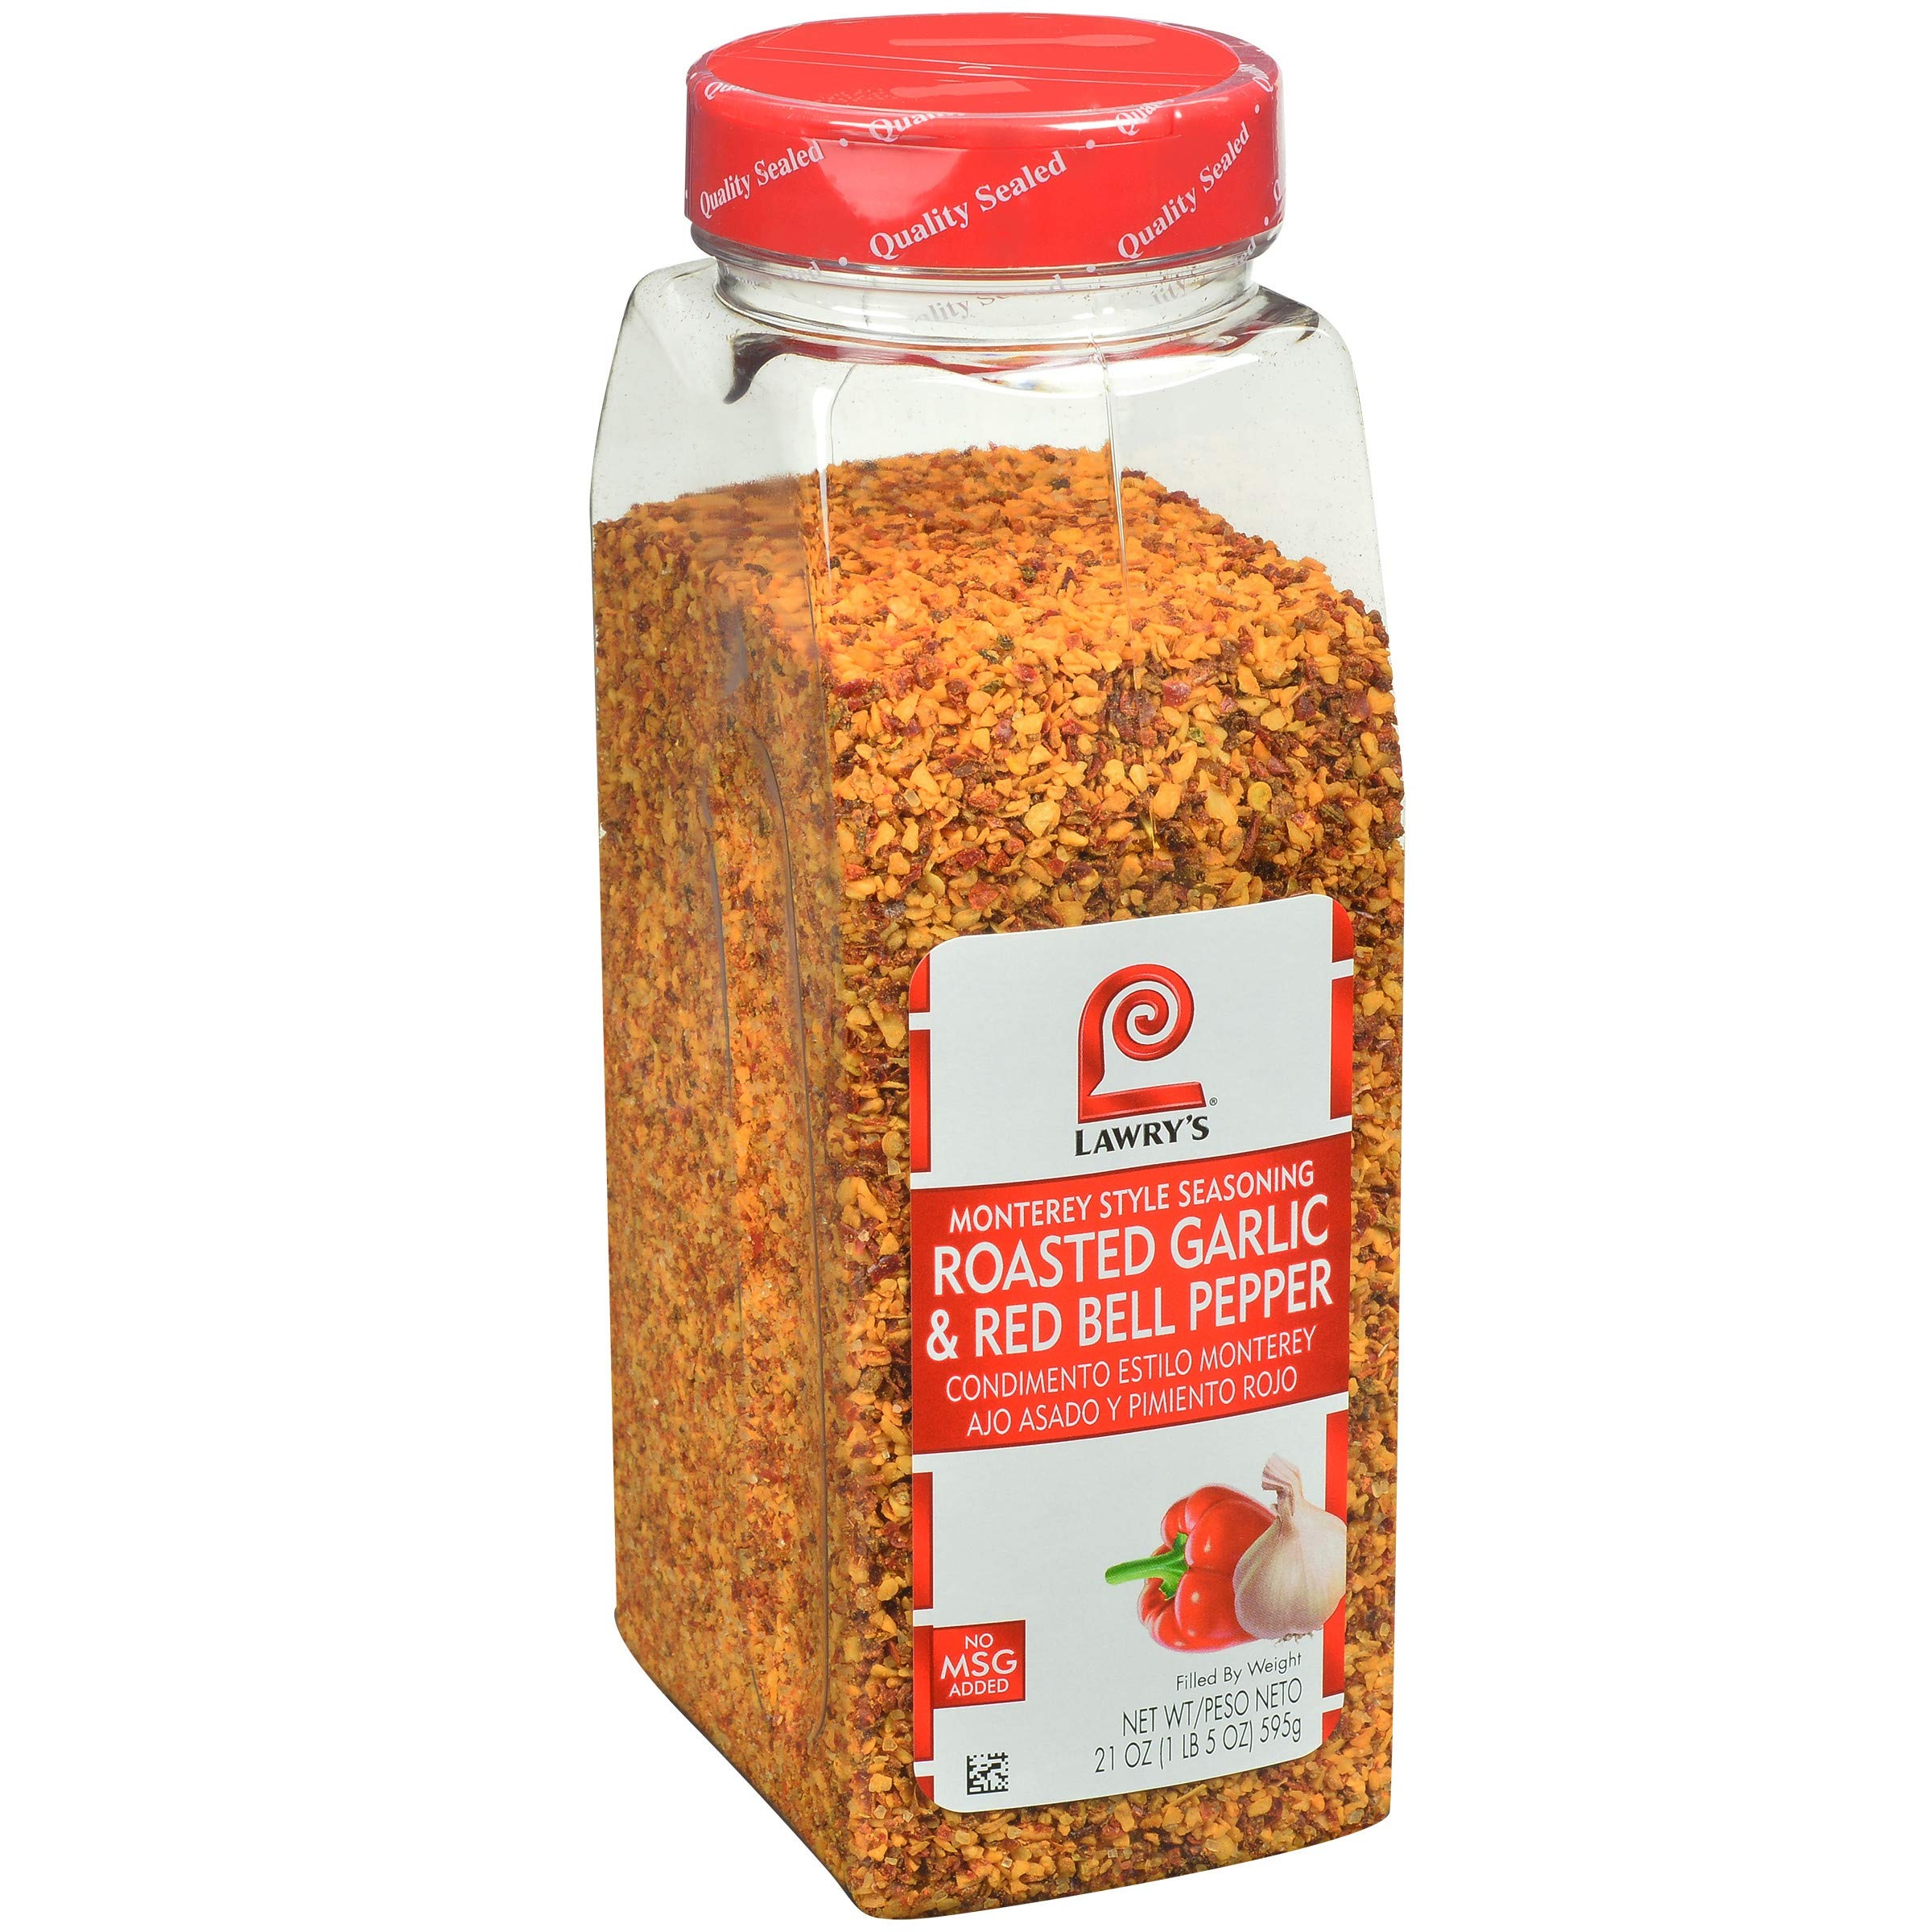
Item Name: Lawry's Roasted Garlic & Red Bell Pepper Monterey Style Seasoning, 21 oz - One 21 Ounce Container of Roasted Red Bell Pepper Seasoning, Ideal on Fajitas, Meatballs, Shrimp and Vegetables
Bullet Point 1: ROASTED GARLIC FLAVOR: Lawry's Roasted Garlic and Red Bell Pepper Monterey Style Seasoning carries the lively color and richly complex taste of slow-roasted garlic and red bell peppers with a subtle aroma that enhances various recipes
Bullet Point 2: HIGH QUALITY BLEND: Combines the flavors of red bell pepper with slow-roasted garlic, red pepper and sugar to deliver the iconic flavors of Monterey, California; contains premium, carefully sourced ingredients
Bullet Point 3: MADE FOR CHEFS: Sourced specifically for chefs, roasted garlic pepper seasoning comes in a 21-ounce container; use the shake and spoon options to dispense the desired amount of spice every time
Bullet Point 4: VERSATILE: Use red bell pepper and roasted garlic pepper seasoning to bring distinct notes and restaurant-proven flavor to vegetables, shrimp, meatballs and fajitas
Bullet Point 5: FEEL GOOD INGREDIENTS: No added MSG, colors from artificial sources or artificial flavors; infuse flavor into any dish with a seasoning that contains high quality ingredients and bold colors
Value: 21.0
Unit: Ounce

Price: 129.33